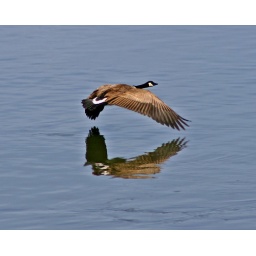
Canadian Goose flying over river near Horseshoe Bend in Idaho.